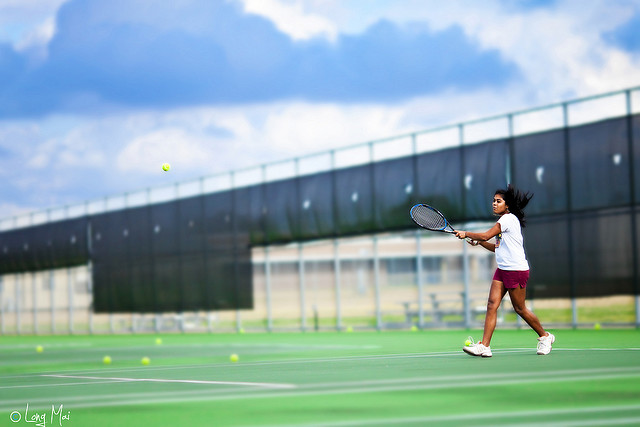
một nữ vận động viên tennis đang luyện tập ở trên sân